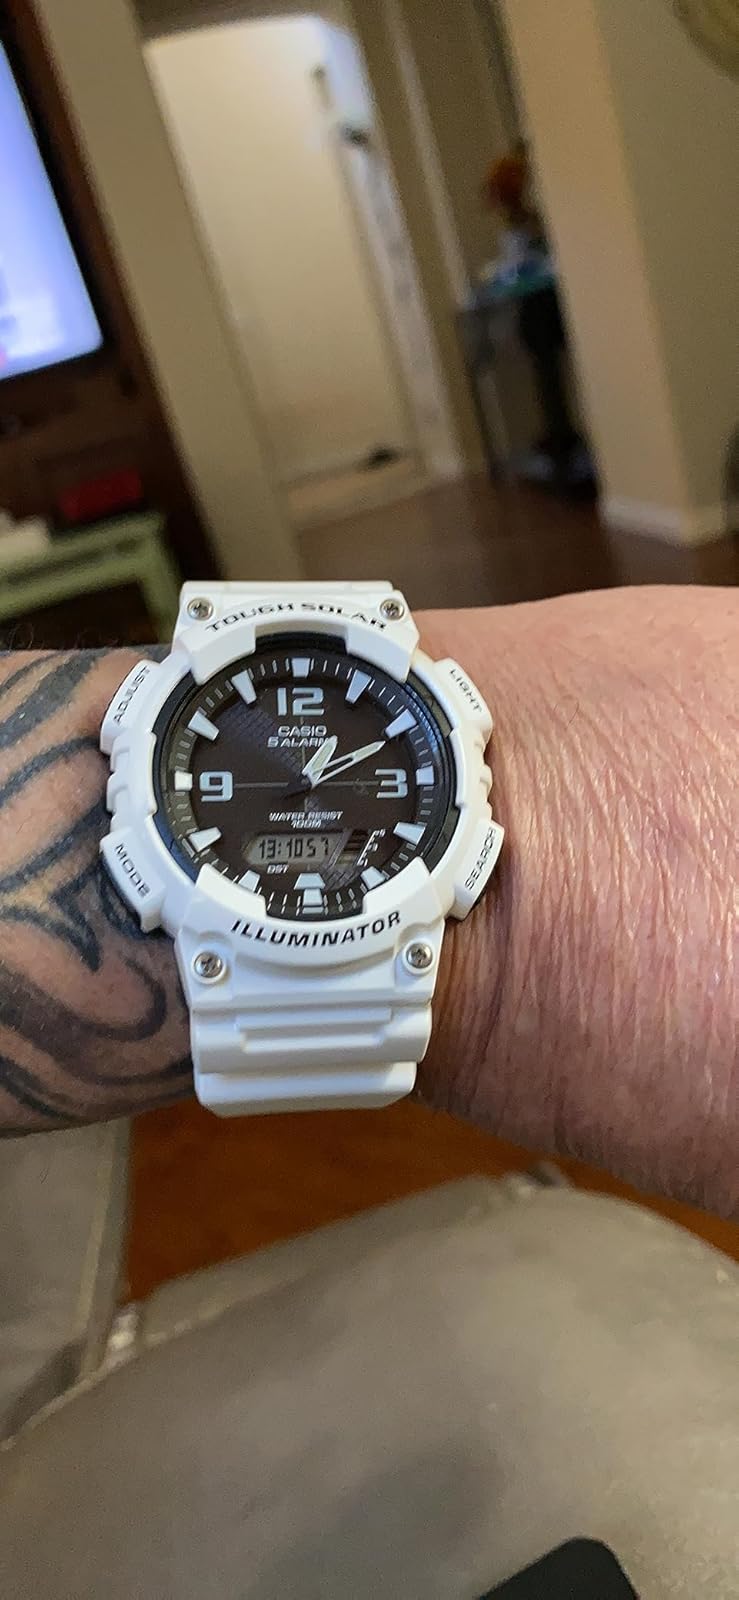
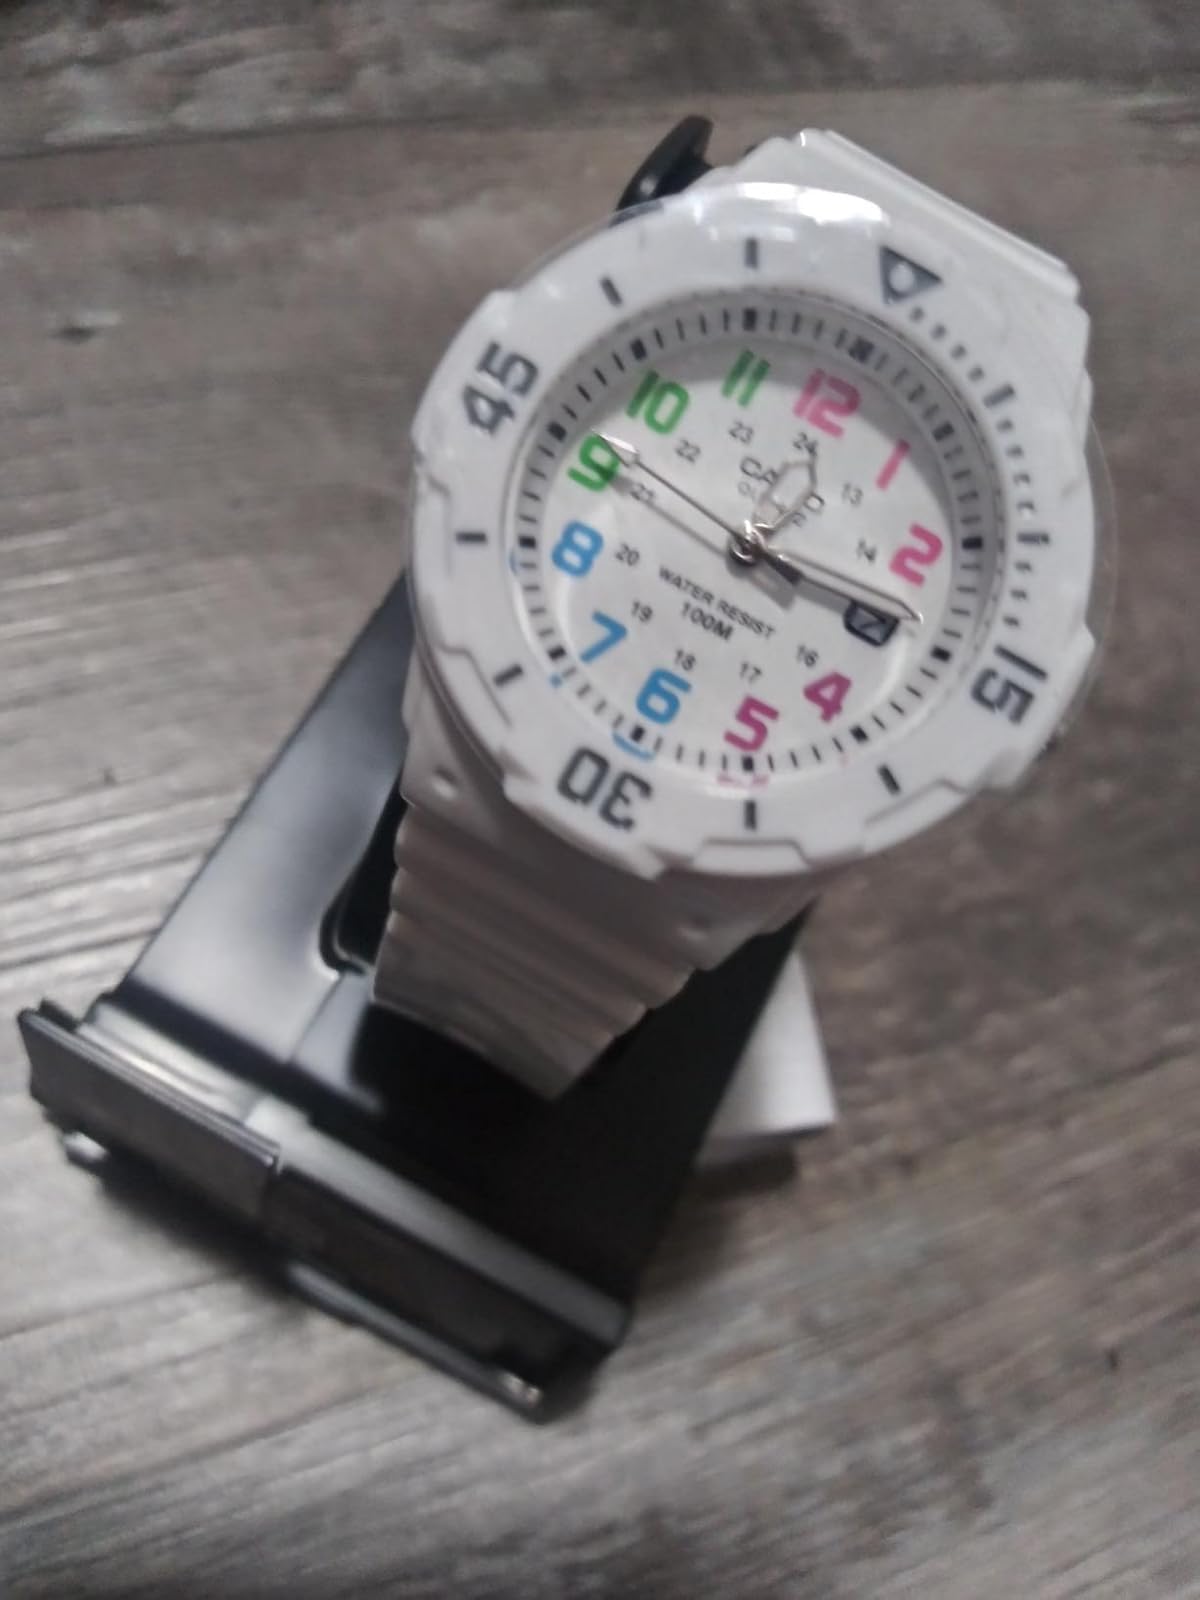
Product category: accessories_watch
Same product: no